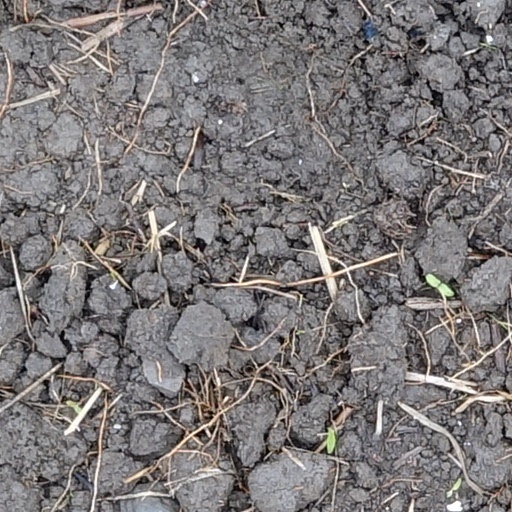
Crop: wheat